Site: brandenburg
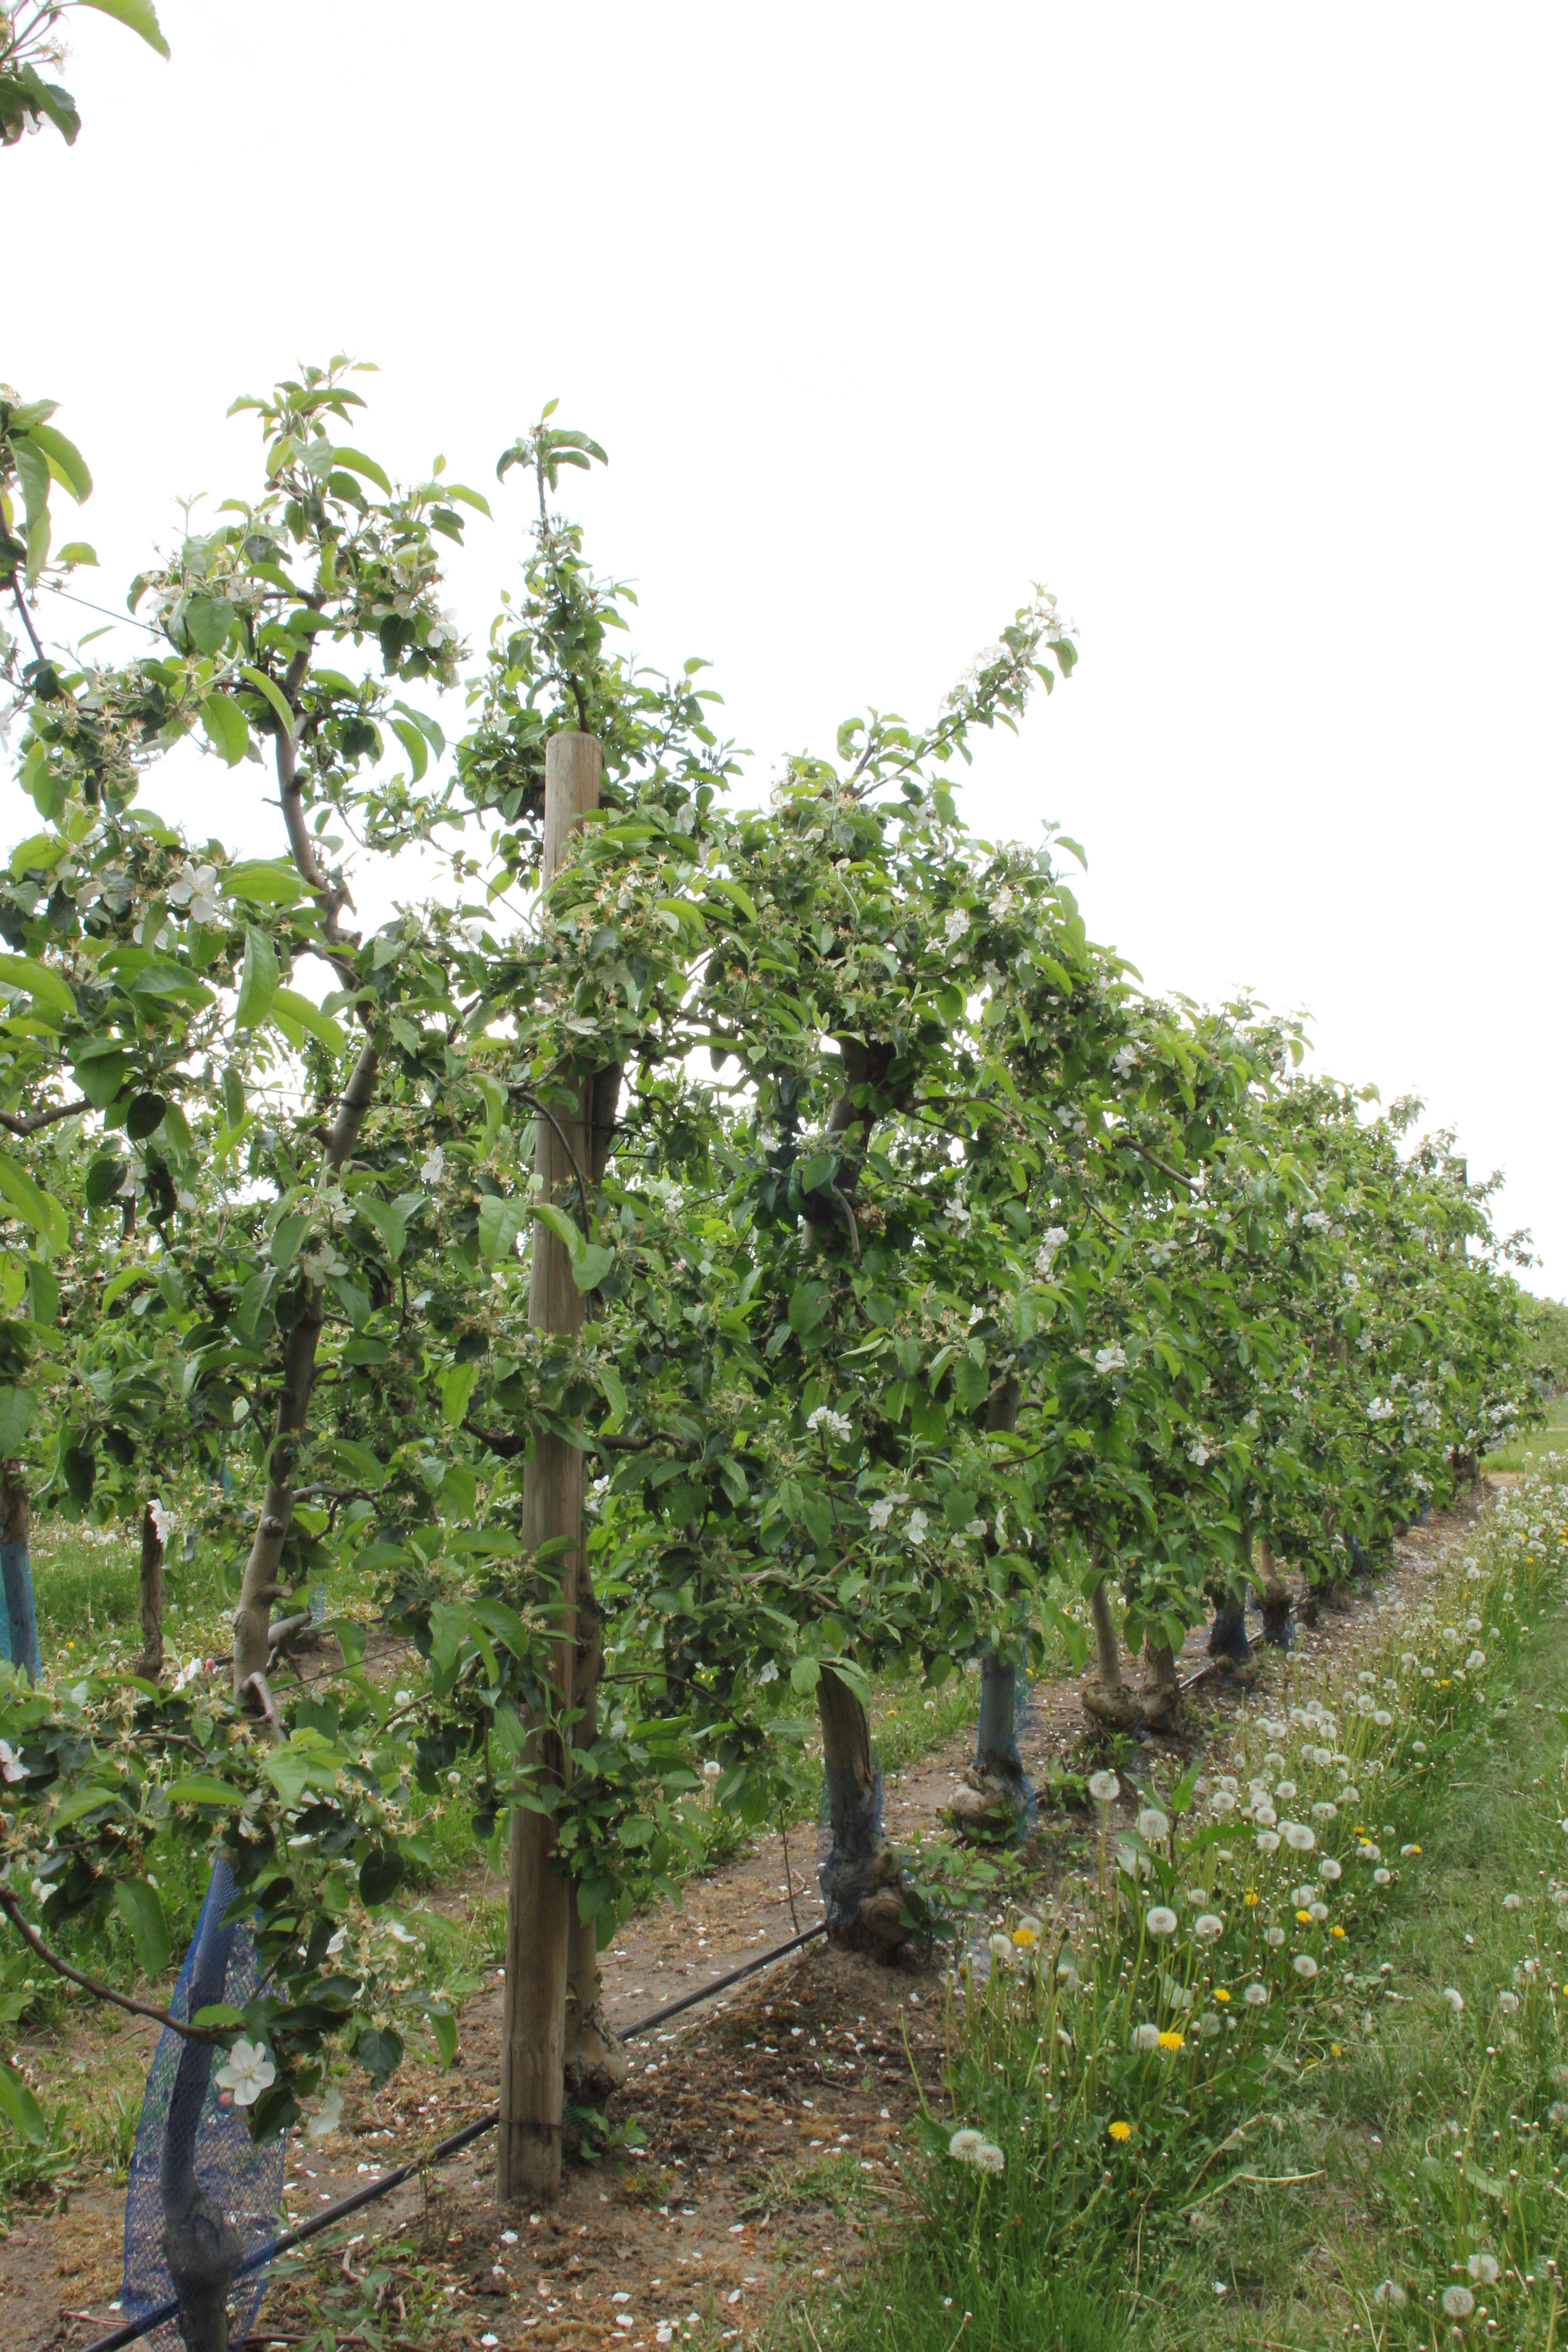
Growth stage (BBCH 67): Flowering